Electronic waste

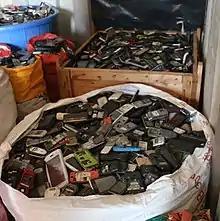
Sacks of mobile phones in Agbogbloshie, Ghana

Society today revolves around technology and by the constant need for the newest and most high-tech products we are contributing to a mass amount of e-waste. Since the invention of the iPhone, cell phones have become the top source of e-waste products . Electrical waste contains hazardous but also valuable and scarce materials. Up to 60 elements can be found in complex electronics. Concentration of metals within the electronic waste is generally higher than a typical ore, such as copper, aluminium, iron, gold, silver, and palladium. As of 2013, Apple has sold over 796 million iDevices (iPod, iPhone, iPad). Cell phone companies make cell phones that are not made to last so that the consumer will purchase new phones. Companies give these products such short lifespans because they know that the consumer will want a new product and will buy it if they make it. In the United States, an estimated 70% of heavy metals in landfills comes from discarded electronics.